N20 road (Ireland)

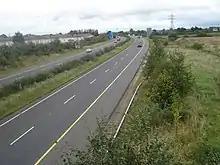
The M20 outside Limerick city approaching junction 2 northbound

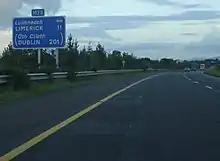
A route confirmatory sign on the M20 showing distances to destinations

Under the government's cancelled Transport 21 initiative, the Atlantic Corridor road project aimed to link Letterkenny to Waterford via Limerick and Cork with high quality roadway. A major part of this proposal involved the potential upgrading of the N20 route between Cork and Limerick. It was proposed to upgrade or replace the entire N20 with a new M20 motorway, approximately in length. It was to be constructed in two stages: a southern section and a northern section. It was suggested that the project could be progressed as a public-private partnership scheme.